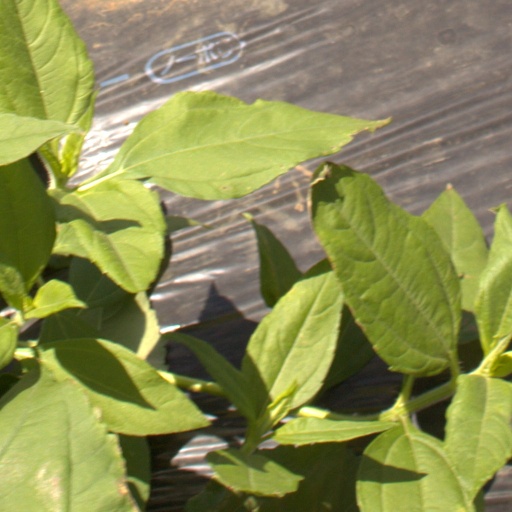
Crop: Jerusalem artichoke